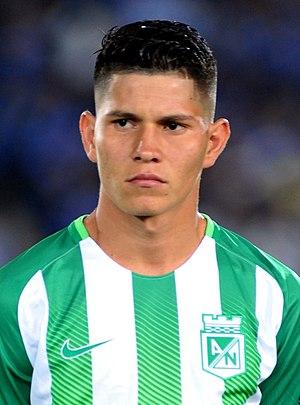
Jorman Campuzano, né le 30 avril 1996 à Tamalameque en Colombie, est un footballeur international colombien qui évolue au poste de milieu défensif à Boca Juniors.